Don (2006 Hindi film)

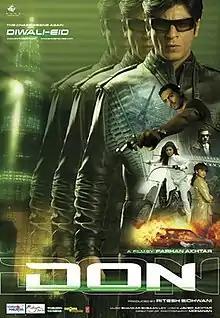
Theatrical release poster

Don: The Chase Begins Again, also known simply as Don, is a 2006 Indian Hindi-language action thriller film directed by Farhan Akhtar, who co-wrote the screenplay with his father, veteran screenwriter Javed Akhtar. Produced by Ritesh Sidhwani and Farhan Akhtar under Excel Entertainment, the film stars Shah Rukh Khan in a dual role as the titular criminal and his look-alike Vijay, alongside Priyanka Chopra as Roma. The supporting cast includes Arjun Rampal, Isha Koppikar, Boman Irani, Om Puri, and Pavan Malhotra, with Kareena Kapoor appearing in a special appearance. A contemporary reimagining of the 1978 film "Don", the story follows a man recruited by the police to impersonate a wounded drug lord and infiltrate his criminal organization.